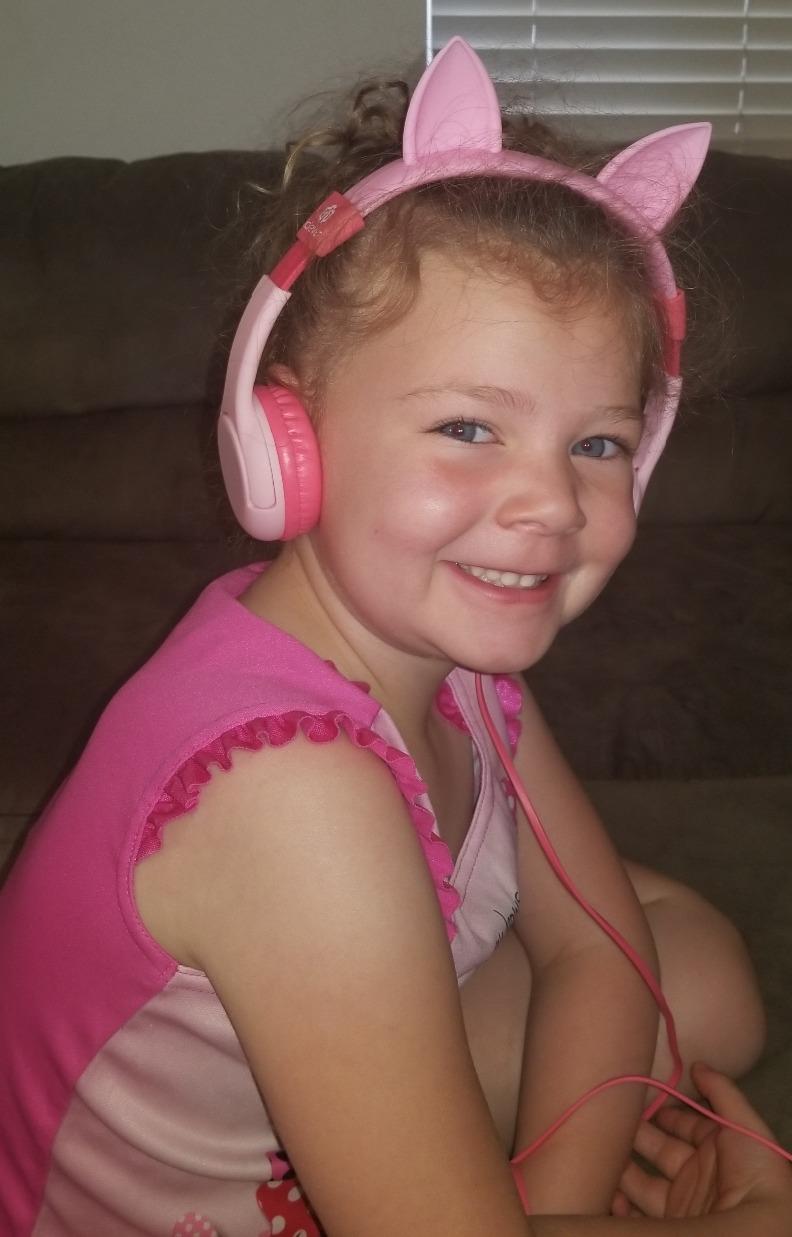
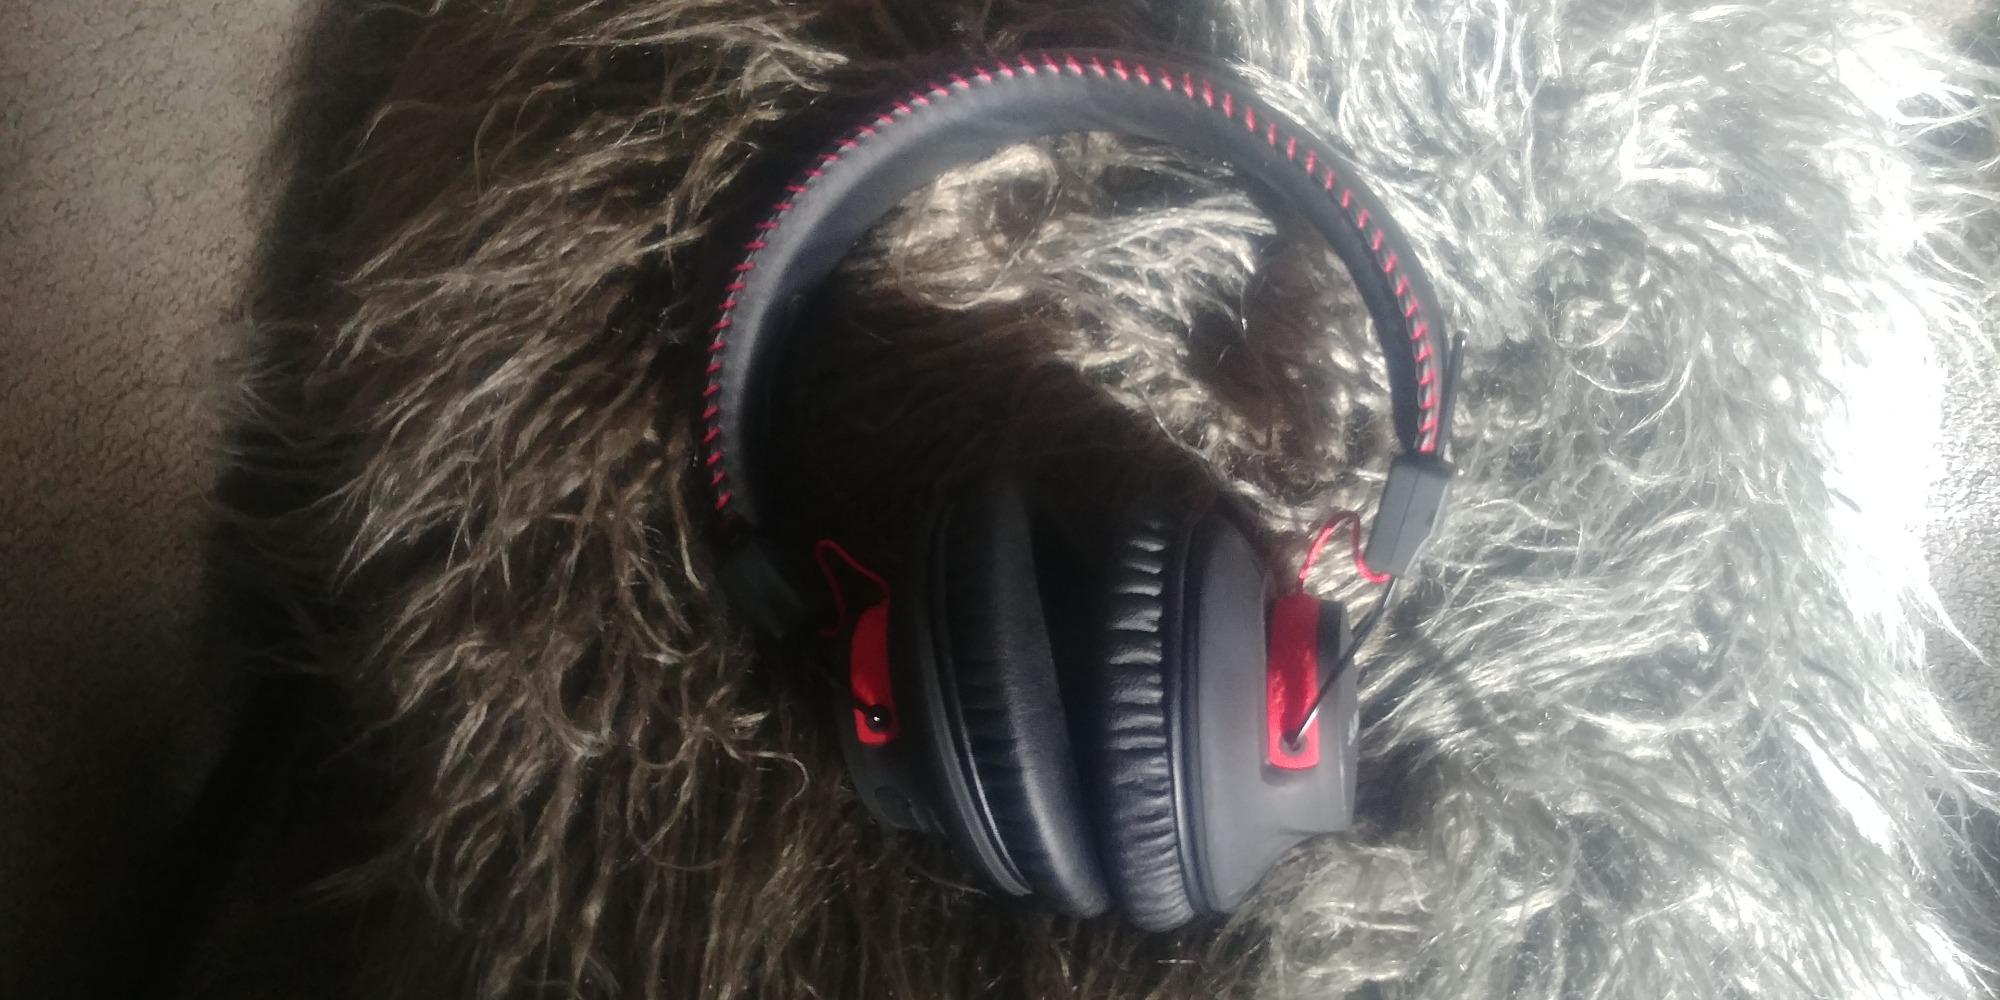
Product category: headphones
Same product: no